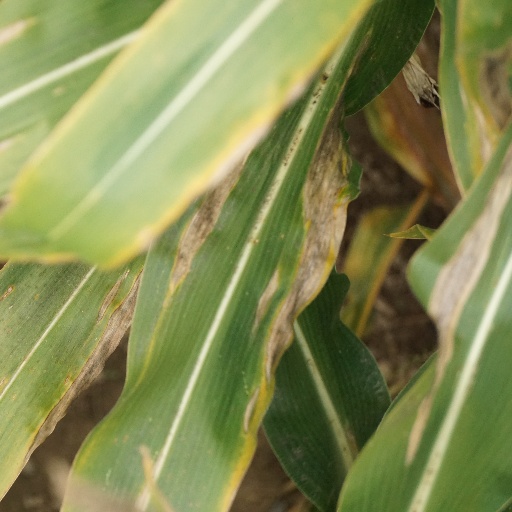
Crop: maize; corn